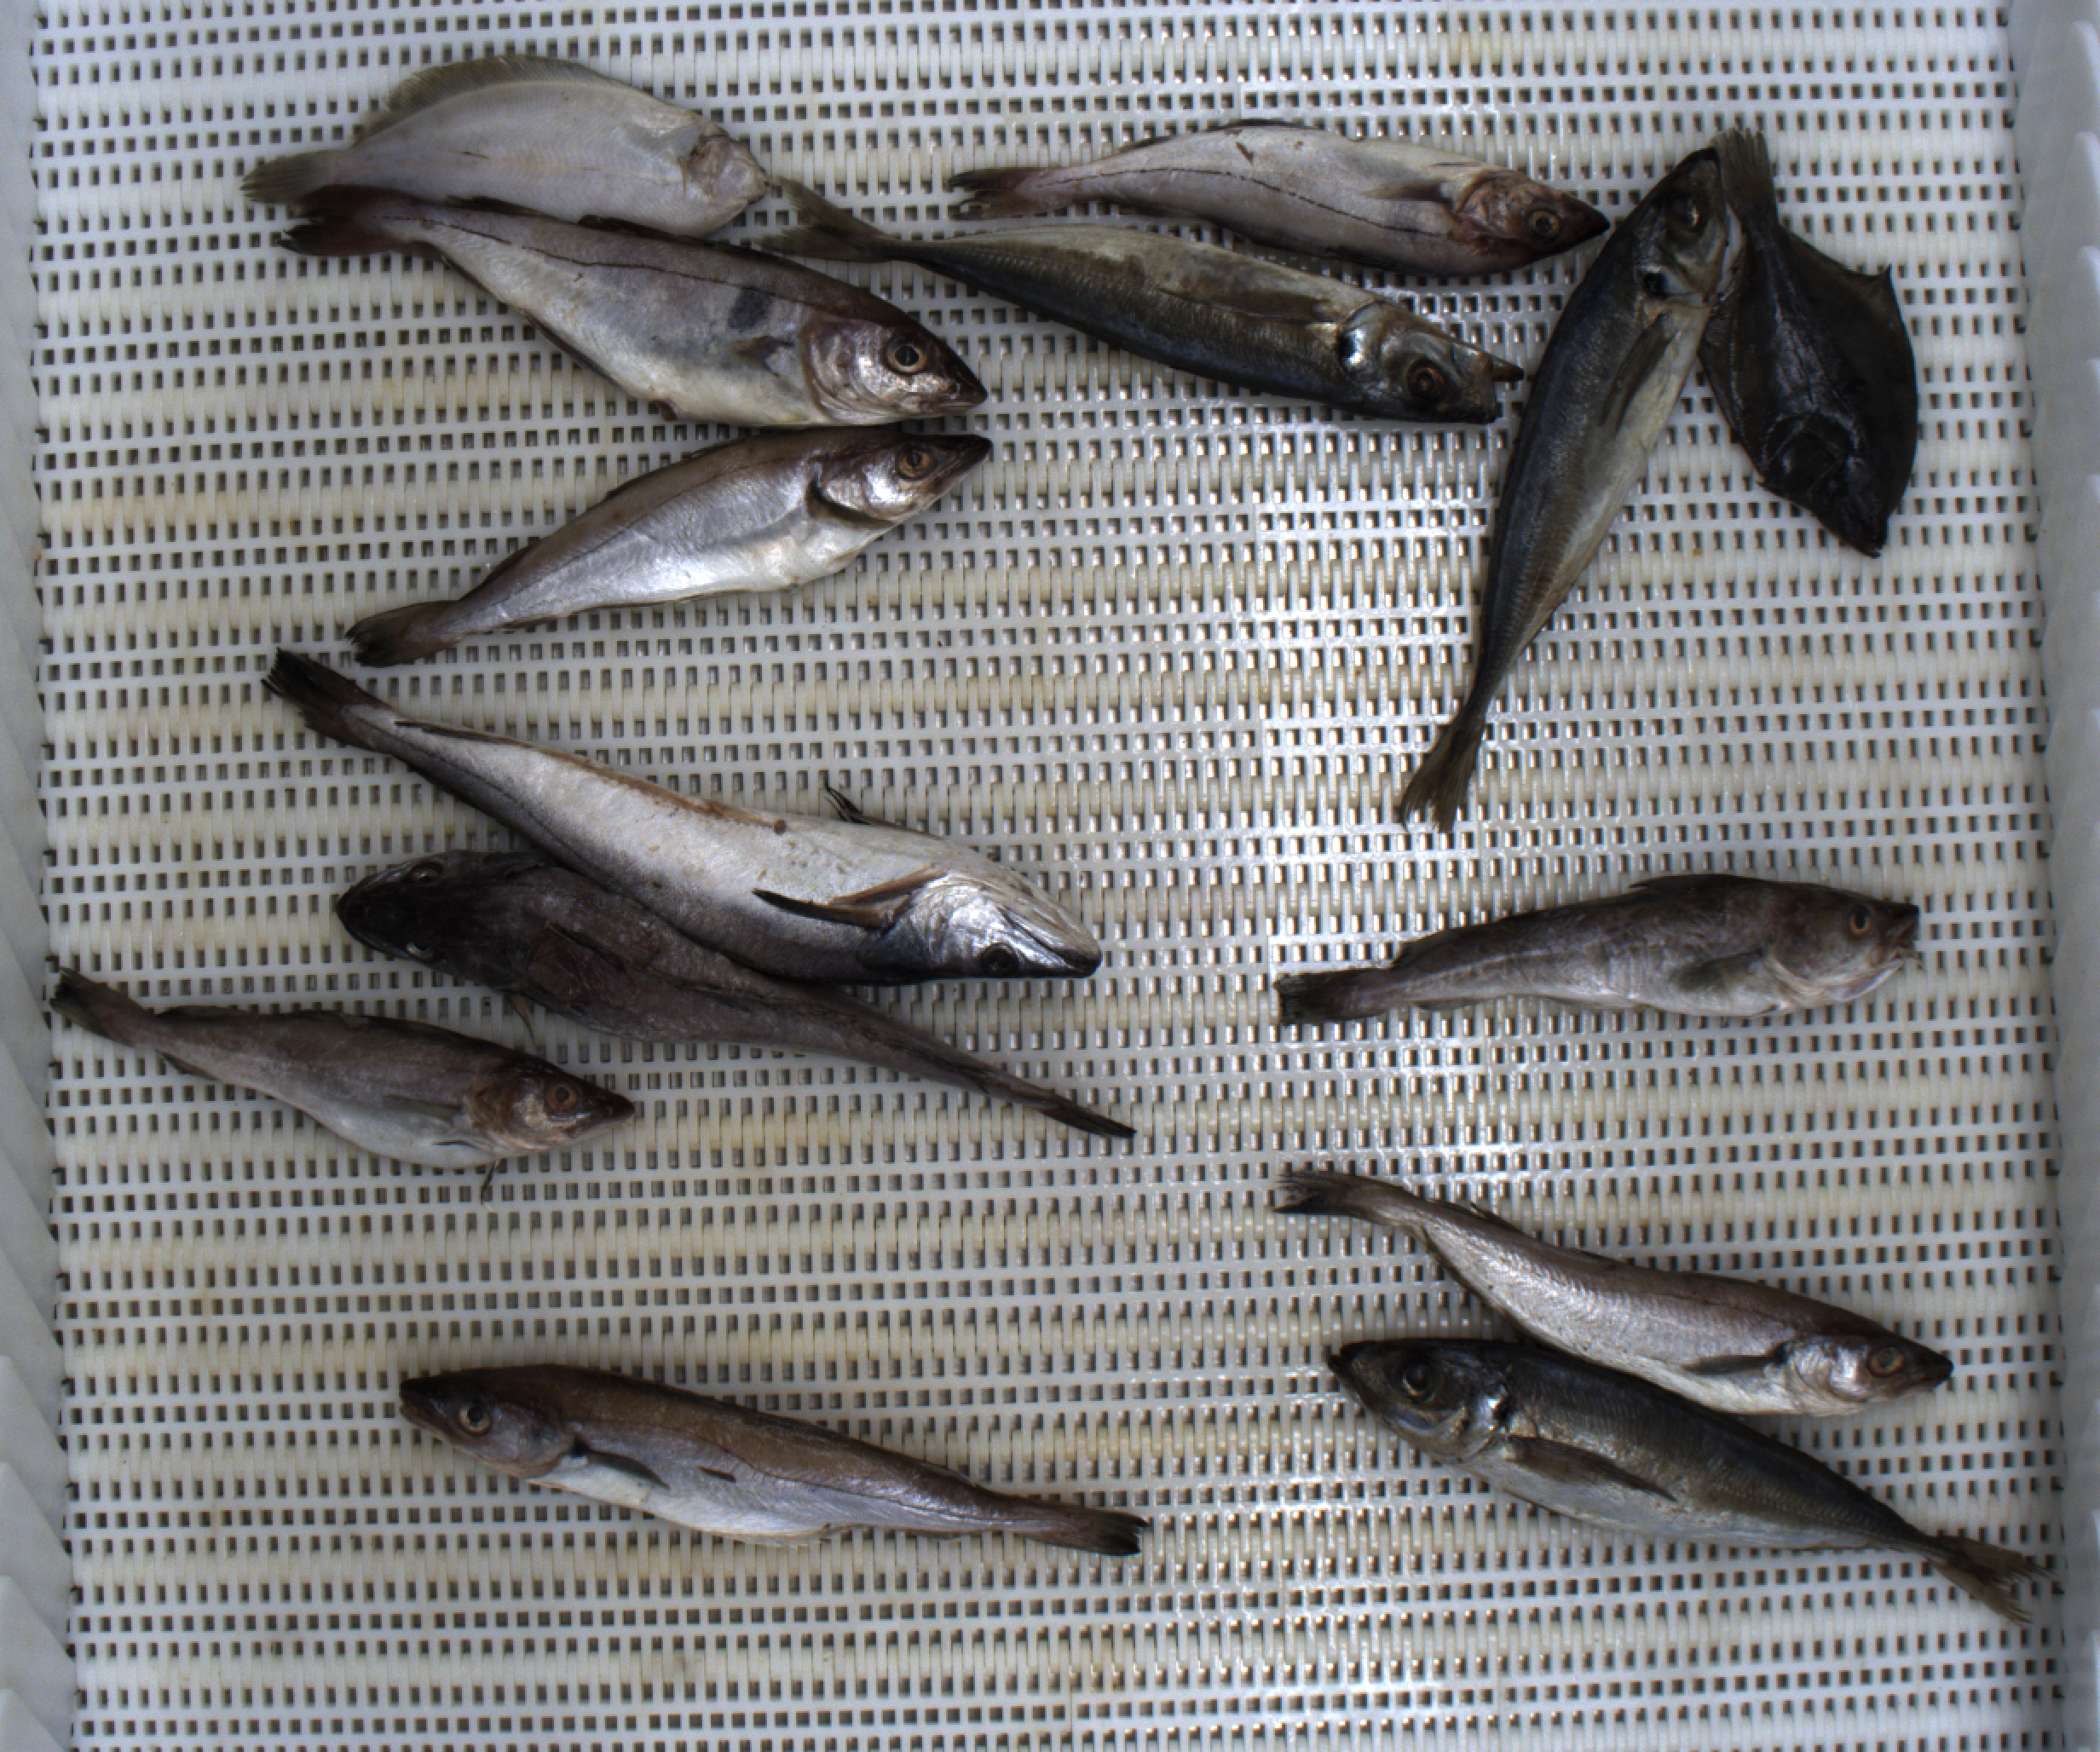
Total fish: 14
Cod: 2
Haddock: 2
Whiting: 3
Hake: 2
Horse mackerel: 3
Saithe: 0
Other: 2